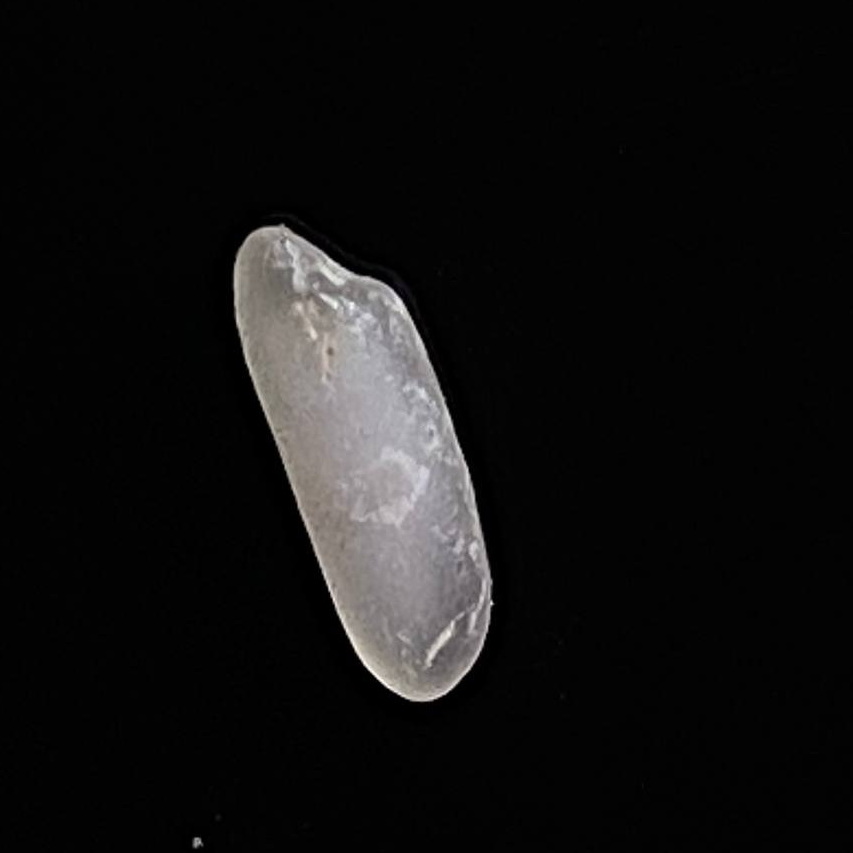
Rice variety: BR29